Achton Friis

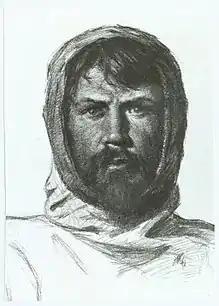
A portrait of Ludvig Mylius-Erichsen, the expedition's leader, who died on it

In 1906–08, Friis participated in the Denmark expedition to northeastern Greenland. His works included oil paintings of landscapes as well as numerous portraits.